Industrial warfare

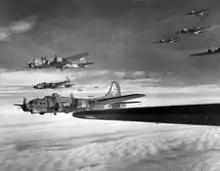
Boeing B-17 Flying Fortress bombers flying in a large attack formation

The first use of airplanes in war was the Italo-Turkish War of 1911, when the Italians carried out several reconnaissance and bombing missions. During WWI both sides made use of balloons and airplanes for reconnaissance and directing artillery fire. To prevent enemy reconnaissance, some airplane pilots began attacking other airplanes and balloons, first with small arms carried in the cockpit, and later with machine guns mounted on the aircraft. Both sides also made use of aircraft for bombing, strafing and dropping of propaganda leaflets.